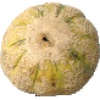
Label: Cantaloupe 2